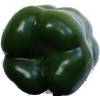
Label: Pepper Green 1